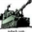
Label: tank